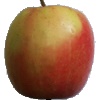
Label: apple_pink_lady